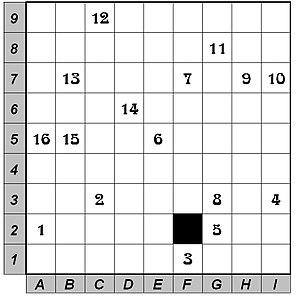
Le Crops est un casse-tête de tablier basé sur le reptyl que l'on peut rapprocher des Dédales et labyrinthes.